Obergefell v. Hodges

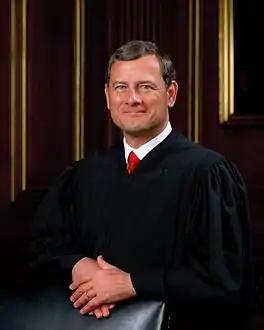
In his dissent, Chief Justice John Roberts argued same-sex marriage bans did not violate the Constitution.

Chief Justice John Roberts wrote a dissenting opinion, which was joined by Justices Scalia and Thomas. Roberts accepted substantive due process, by which fundamental rights are protected through the Due Process Clause, but warned it has been misused over time to expand perceived fundamental rights, particularly in "Dred Scott v. Sandford" (1857) and "Lochner v. New York" (1905). Roberts stated that no prior decision had changed the core component of marriage, that it be between one man and one woman; consequently, same-sex marriage bans did not violate the Due Process Clause. Roberts also rejected the notion that same-sex marriage bans violated a right to privacy, because they involved no government intrusion or subsequent punishment. Addressing the Equal Protection Clause, Roberts stated that same-sex marriage bans did not violate the clause because they were rationally related to a governmental interest: preserving the traditional definition of marriage.